Charles Keating IV

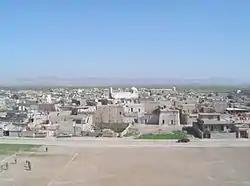
The village of Tesqopa, Iraq.

On May 3, 2016, Keating was part of a Quick Reaction Force (QRF) that was on standby to help Kurdish Peshmerga forces and a small U.S. advise-and-assist SEAL team if they came came under attack. The U.S. advise-and-assist team consisted of less than a dozen U.S. troops and were about two miles from the front lines near the town of Tesqopa. The advise-and-assist team and U.S. surveillance were both unaware that a surprise attack by about 125 ISIS fighters, about 20 technical vehicles and at least one bulldozer were heading their way. ISIS fighters broke through Peshmerga front lines around 7:30 a.m., and about 20 minutes later, the U.S. team was engaged in combat. The team then requested their Quick Reaction Force around this time.